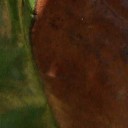
Label: Phoma